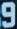
Number: 9